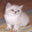
Label: cat